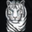
Label: tiger